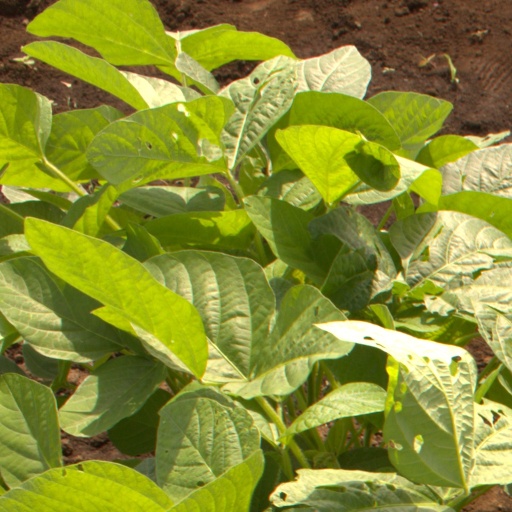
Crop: soybean